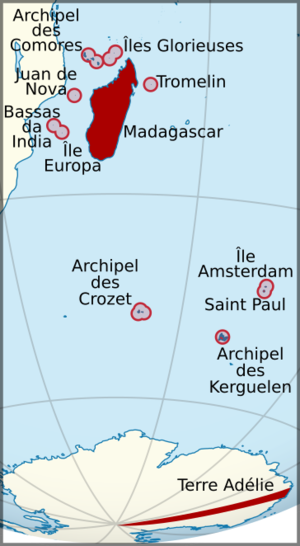
Colonie de Madagascar et dépendances en 1930
La colonie de Madagascar et dépendances est une colonie française ayant existé de 1897 à 1946, avant de devenir un territoire d'outre-mer jusqu'à 1958. Elle administrait le territoire de l'ancien protectorat français de Madagascar, auquel ont été rattachés successivement d'autres territoires sous souveraineté française, qualifiés de dépendances : l'archipel des Comores, l'atoll Bassas da India, l'île Juan de Nova, l'île Europa, le territoire antarctique de la Terre Adélie ainsi que les territoires subantarctiques des île Amsterdam, île Saint-Paul, archipel des Crozet et archipel des Kerguelen.
Cet article vise à donner une liste exhaustive des colonies et possessions françaises au cours de l'Histoire, quel que soit leur statut.